Memphis Belle (aircraft)

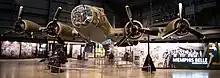

Five airworthy B-17s were used in the filming of the 1990 British-American war drama "Memphis Belle". Two were from the US B-17G serial number 44-83546 and B-17F serial number 42-29782 and one from the United Kingdom, B-17G serial number 44-85784. Two French geographic survey B-17Gs were also used: serial number 44-85643 (French civilian registration F-BEEA), which crashed on take-off near the end of filming, and serial number 44-8846 (French civilian registration F-AZDX; "The Pink Lady").